Charlie Hales

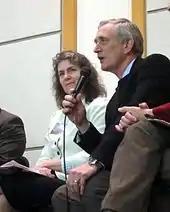
Hales campaigning for mayor in February 2012

In 2011, Hales announced that he would be a candidate for mayor in 2012. On November 6, 2012, he defeated challenger Jefferson Smith, receiving 61% of the vote. He assumed office on January 1, 2013.